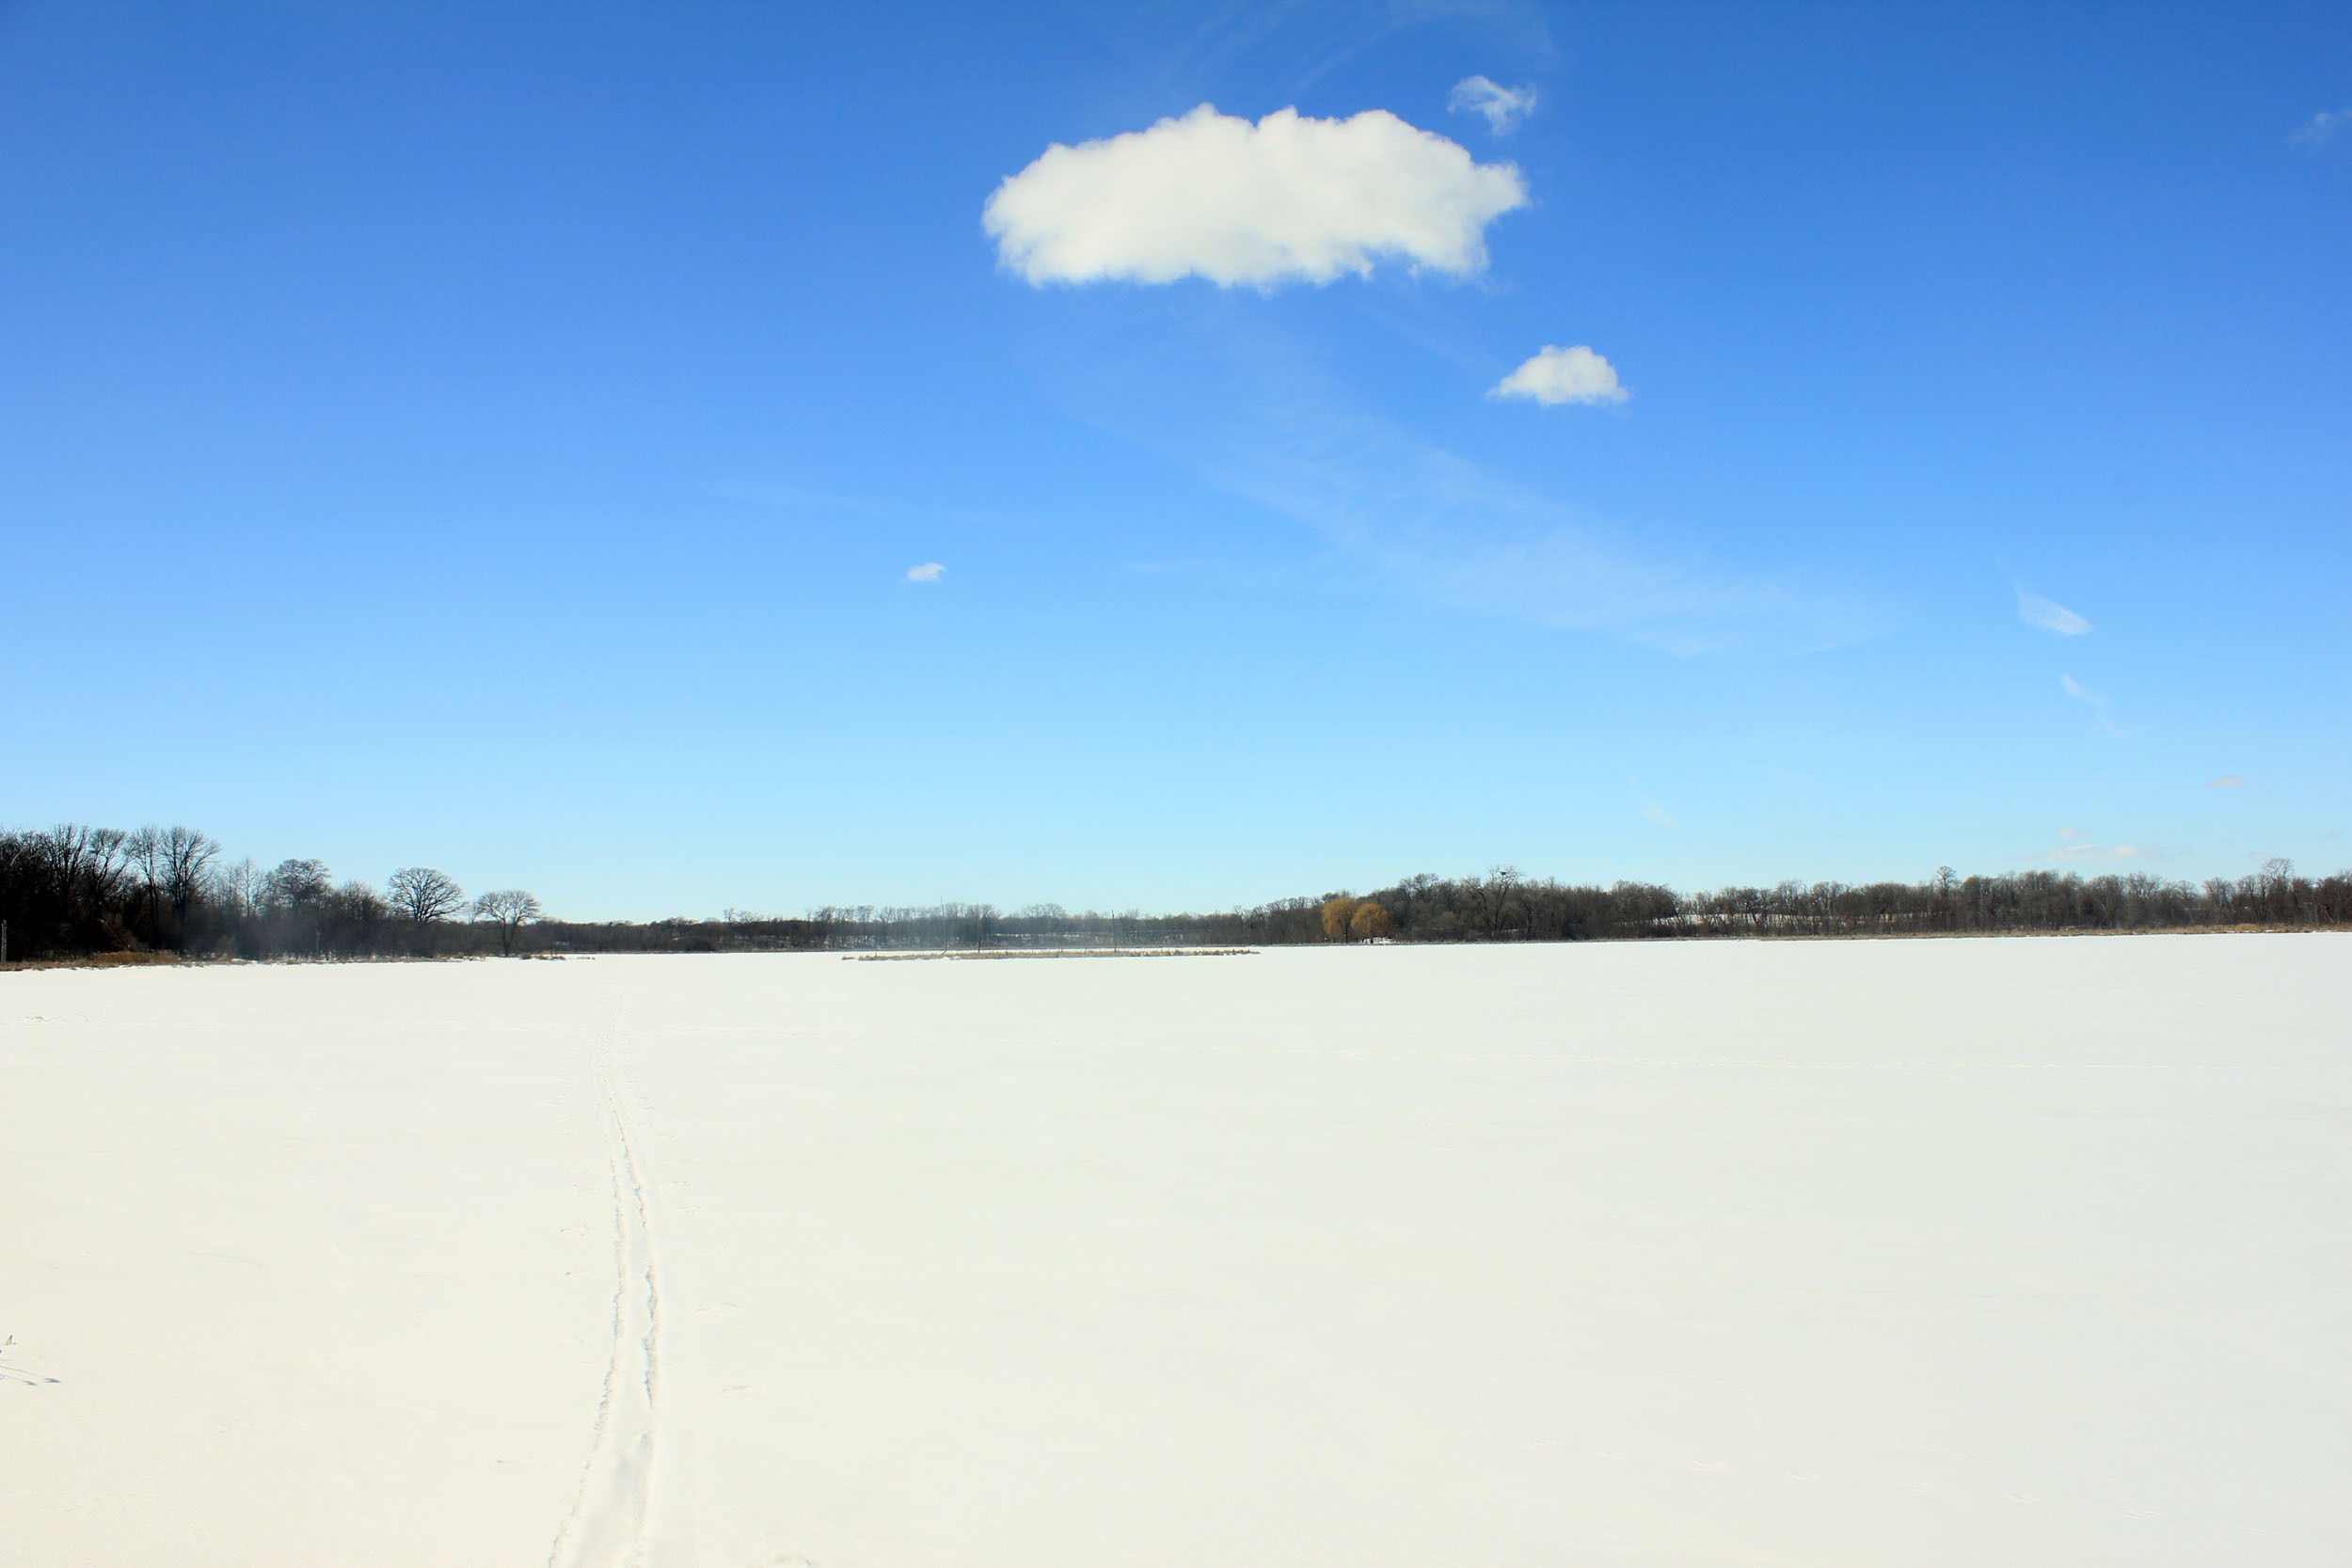
landscape, horizon, snow, winter, sky, lake, ice, frozen, plain, clouds, habitat, ecosystem, natural environment, aeolian landform, lake maria